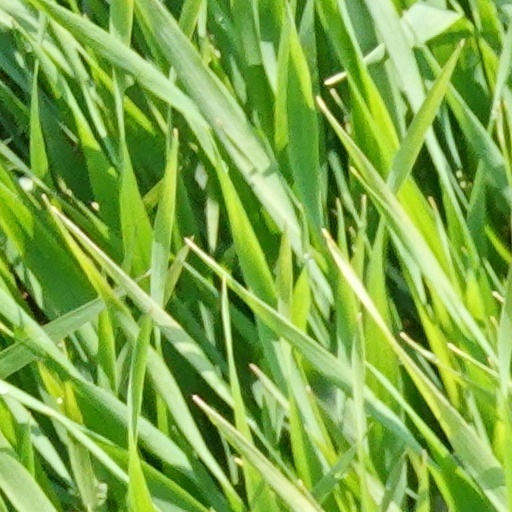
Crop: wheat